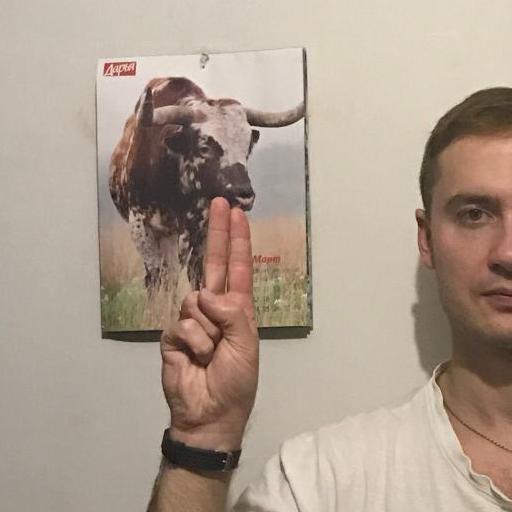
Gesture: two_up